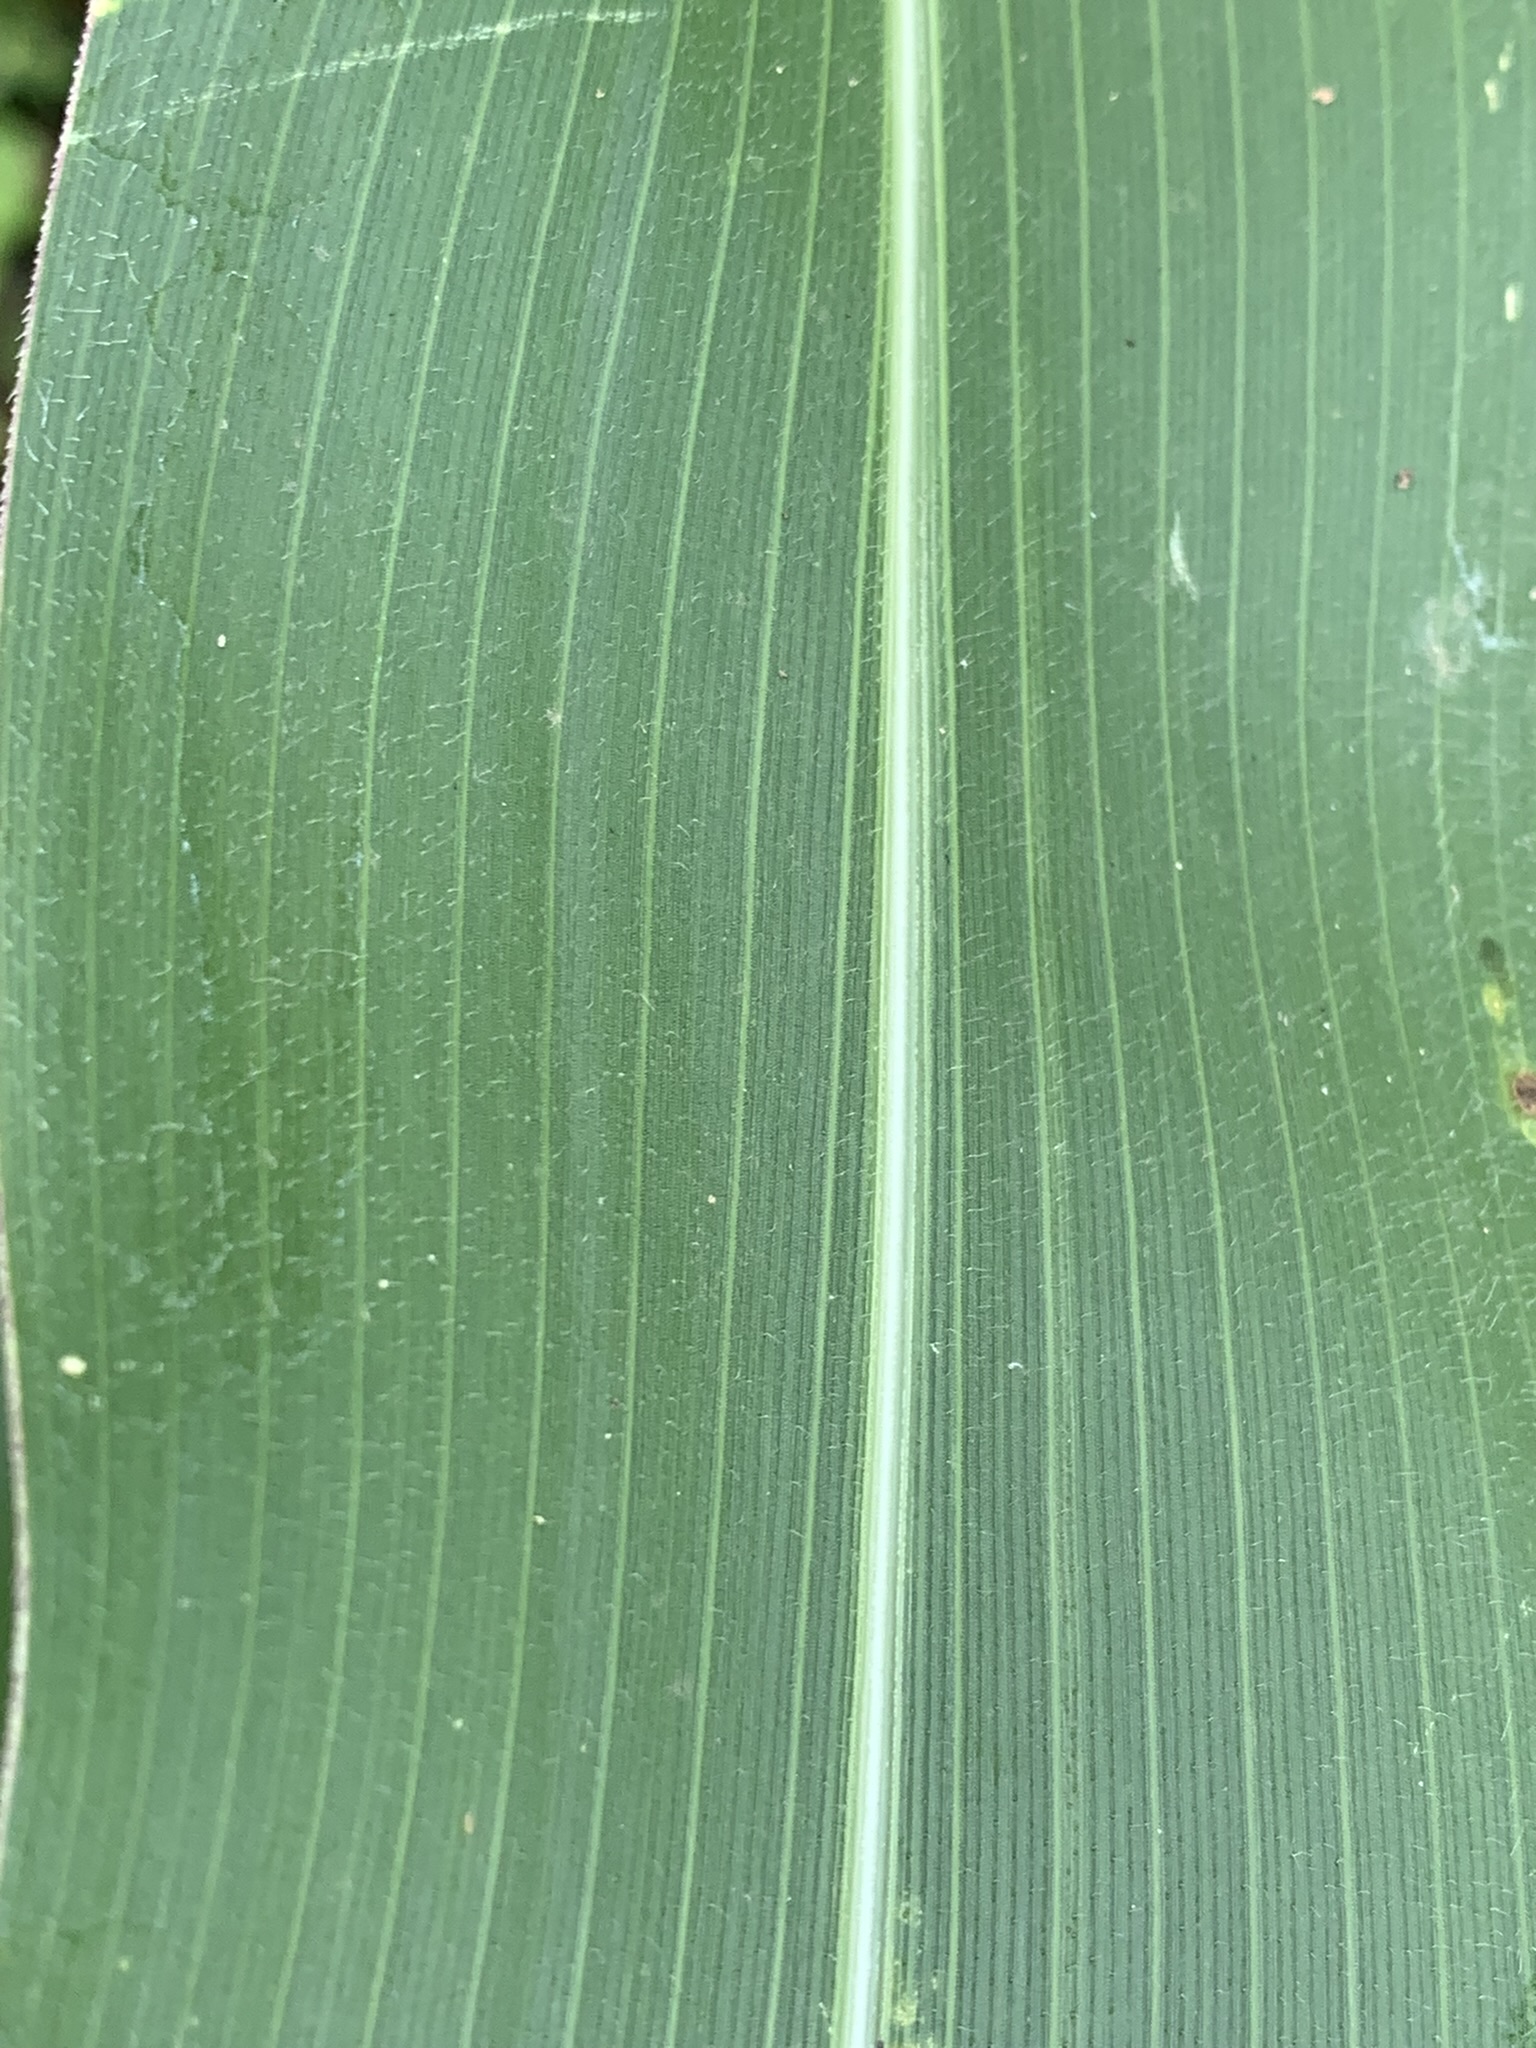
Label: Healthy